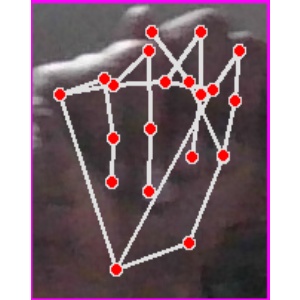
अक्षर: न